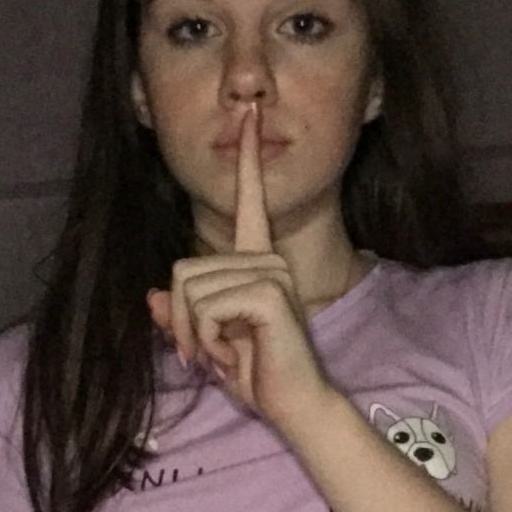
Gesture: mute